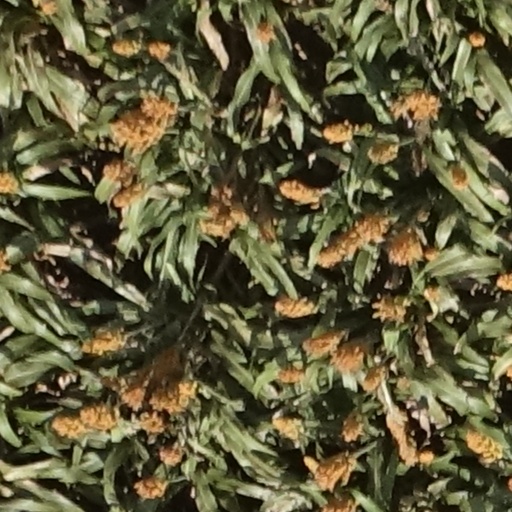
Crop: sorghum